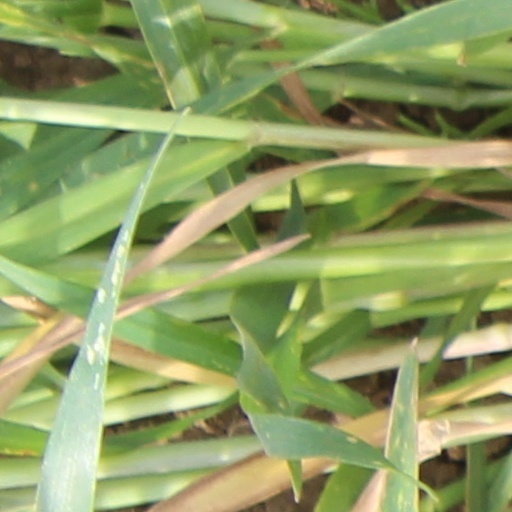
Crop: wheat